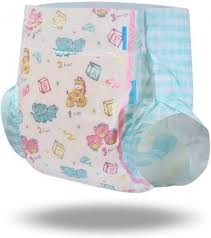
Waste category: trash